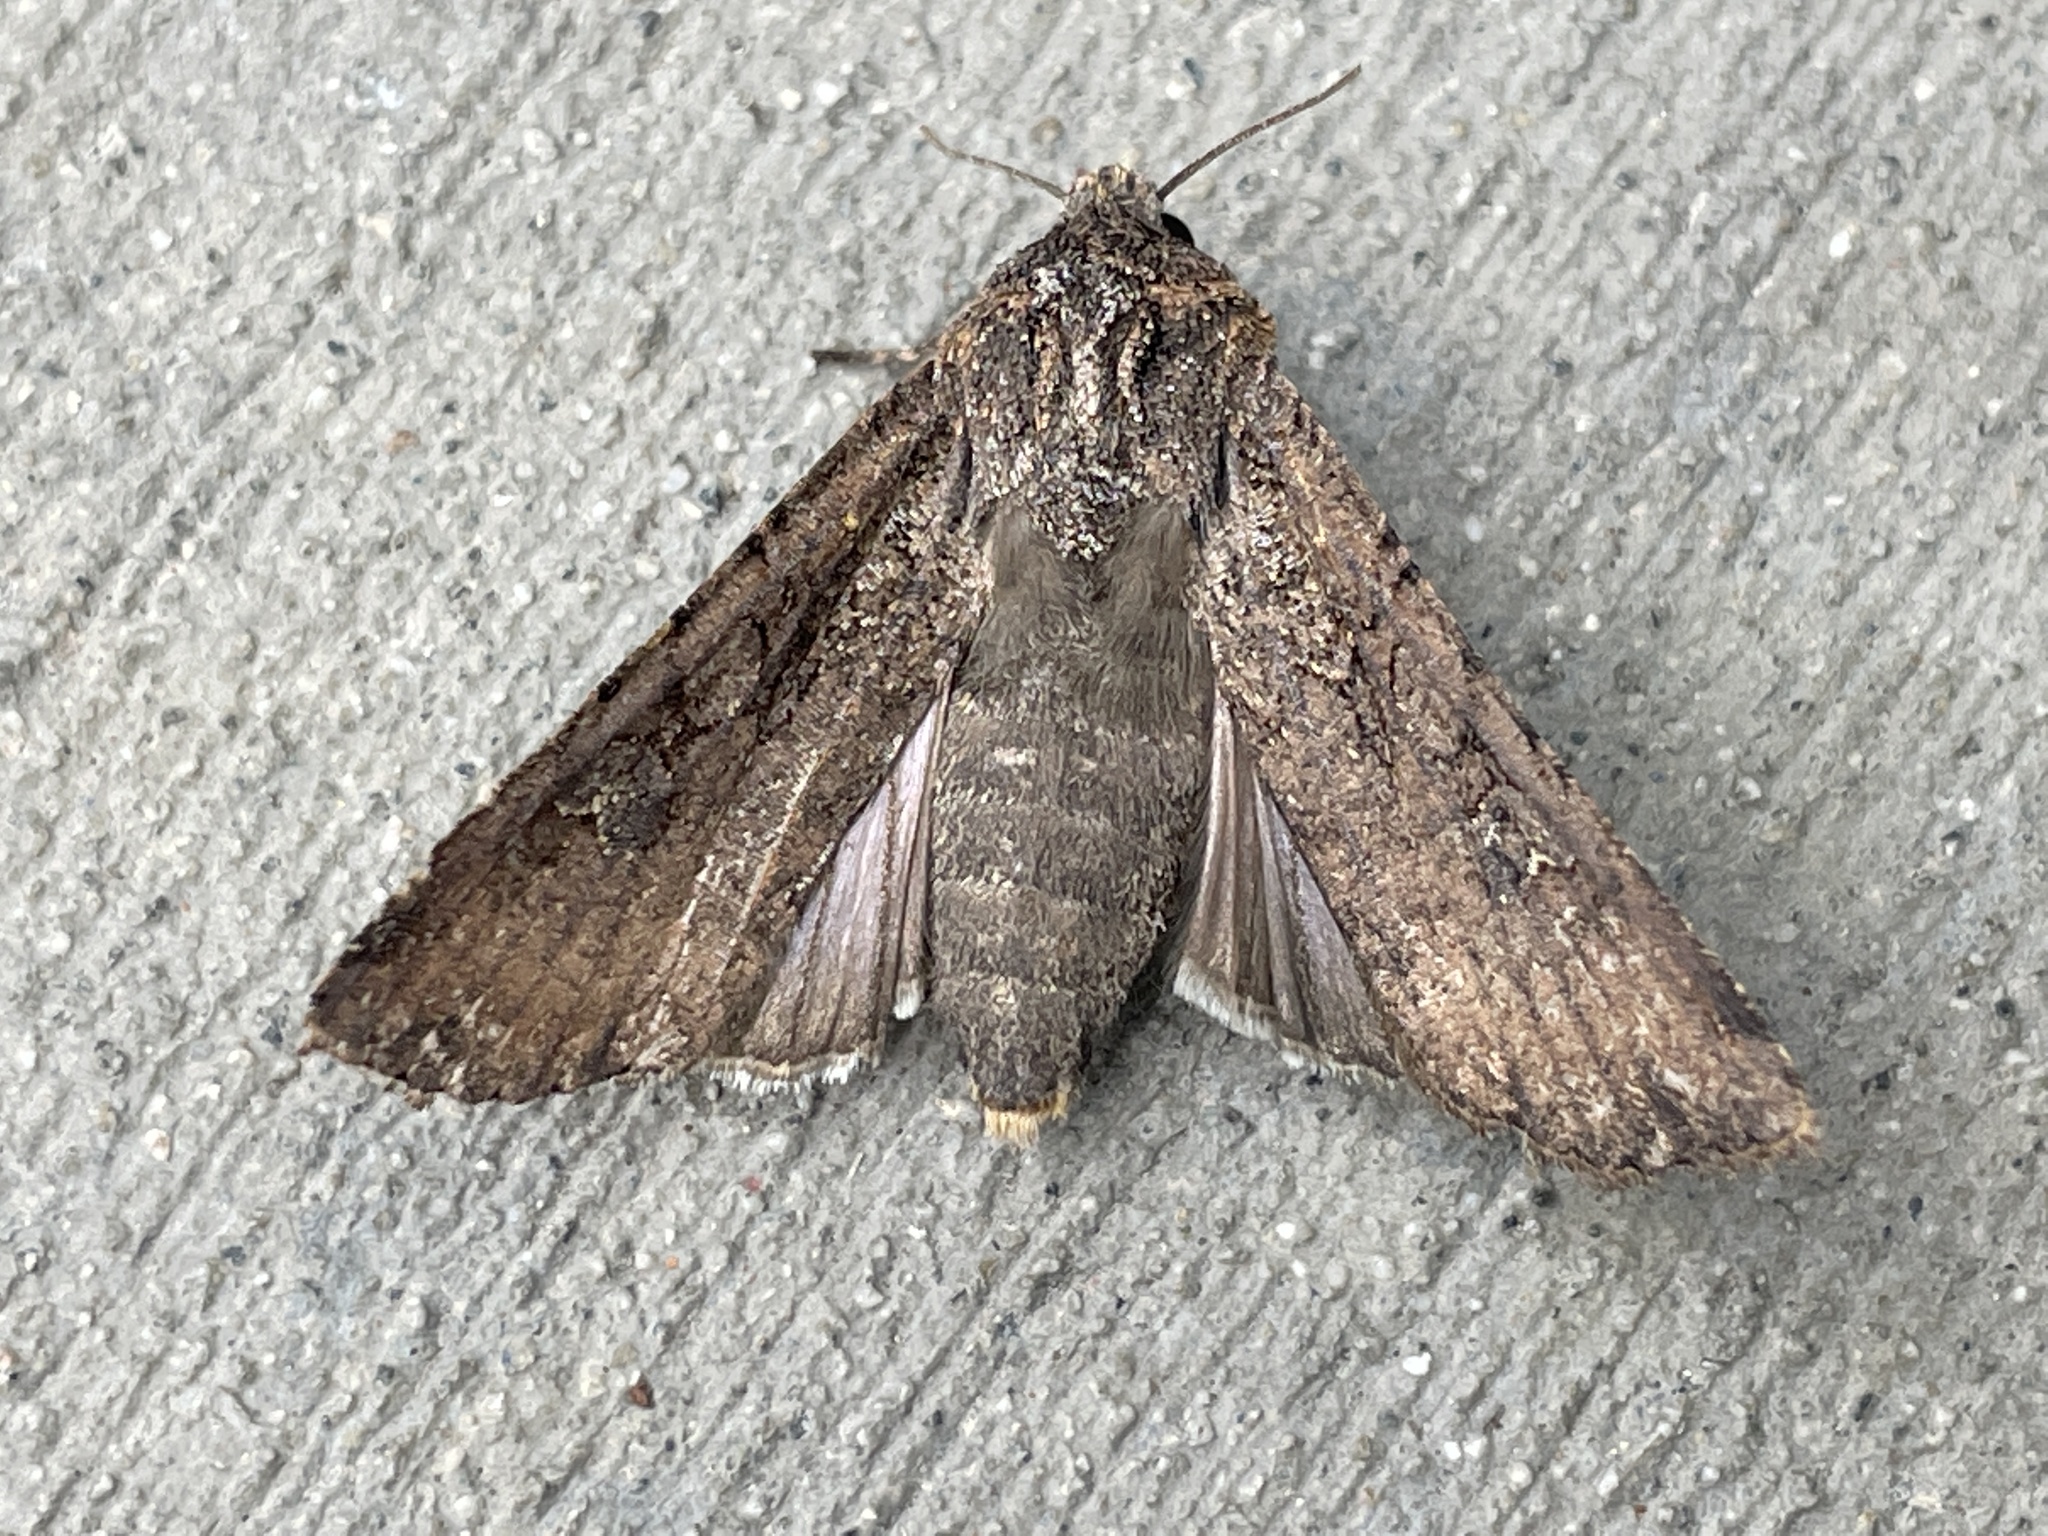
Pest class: cutworms